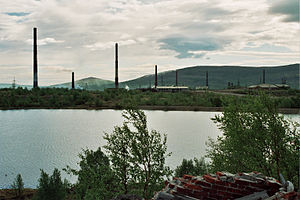
Montsjegorsk
"Montsjegorsk er en by på 50.700 indbyggere, beliggende på Kolahalvøen i Murmansk oblast i det nordvestlige Rusland ca. 145 syd for Murmansk. ""Montsje"" betyder ”smuk"" på samisk; ""Montsjegorsk"" ""Smukke bjerge”. Montsjegorsk ligger for foden af bjergkæden Chibinen ved indsøen Imandra.